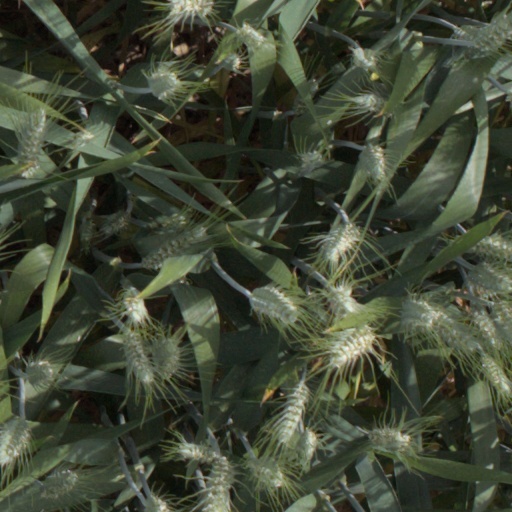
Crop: wheat